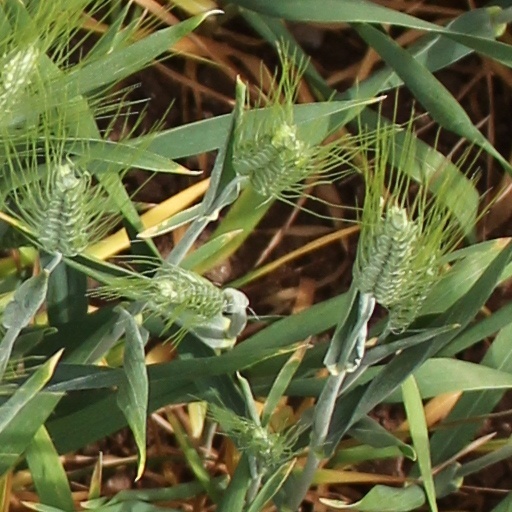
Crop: wheat